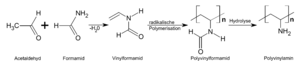
La modification chimique des polymères consiste en une modification de la nature des groupements réactifs portés par une chaîne polymère. La modification peut avoir lieu sur les groupes fonctionnels ou les insaturations en bout de chaîne, sur les chaînes latérales ou au niveau du squelette principal des polymères.